Iwaki-Tokiwa Station

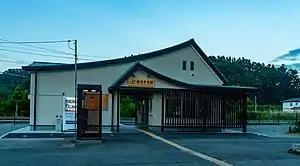
Iwaki-Tokiwa Station in July 2013

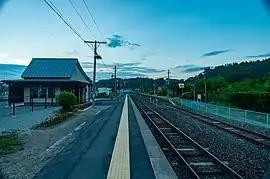
Platforms

Iwaki-Tokiwa Station is served by the Ban'etsu East Line, and is located 58.7 rail kilometers from the official starting point of the line at .